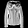
Label: Coat